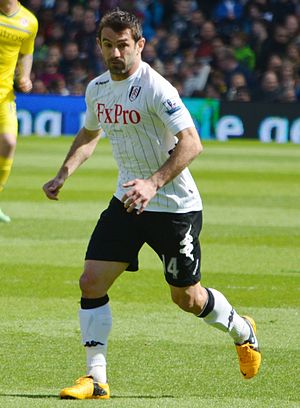
Giorgos Karagounis
Giorgos Karagounis er en græsk tidligere fodboldspiller, der spillede som offensiv midtbanespiller. Gennem karrieren spillede han for blandt andet Panathinaikos Apollon Smyrnis, Inter i Italien samt portugisiske Benfica.